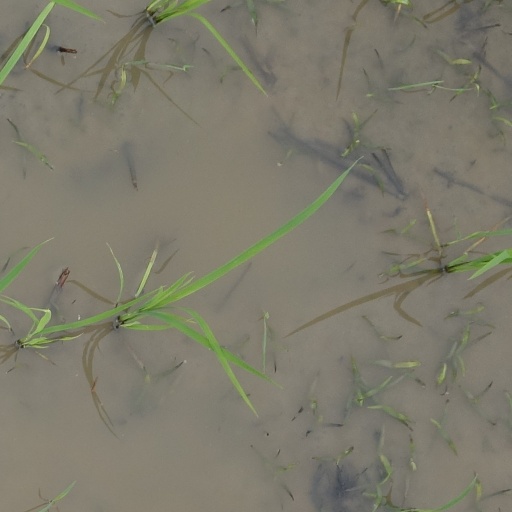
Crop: rice